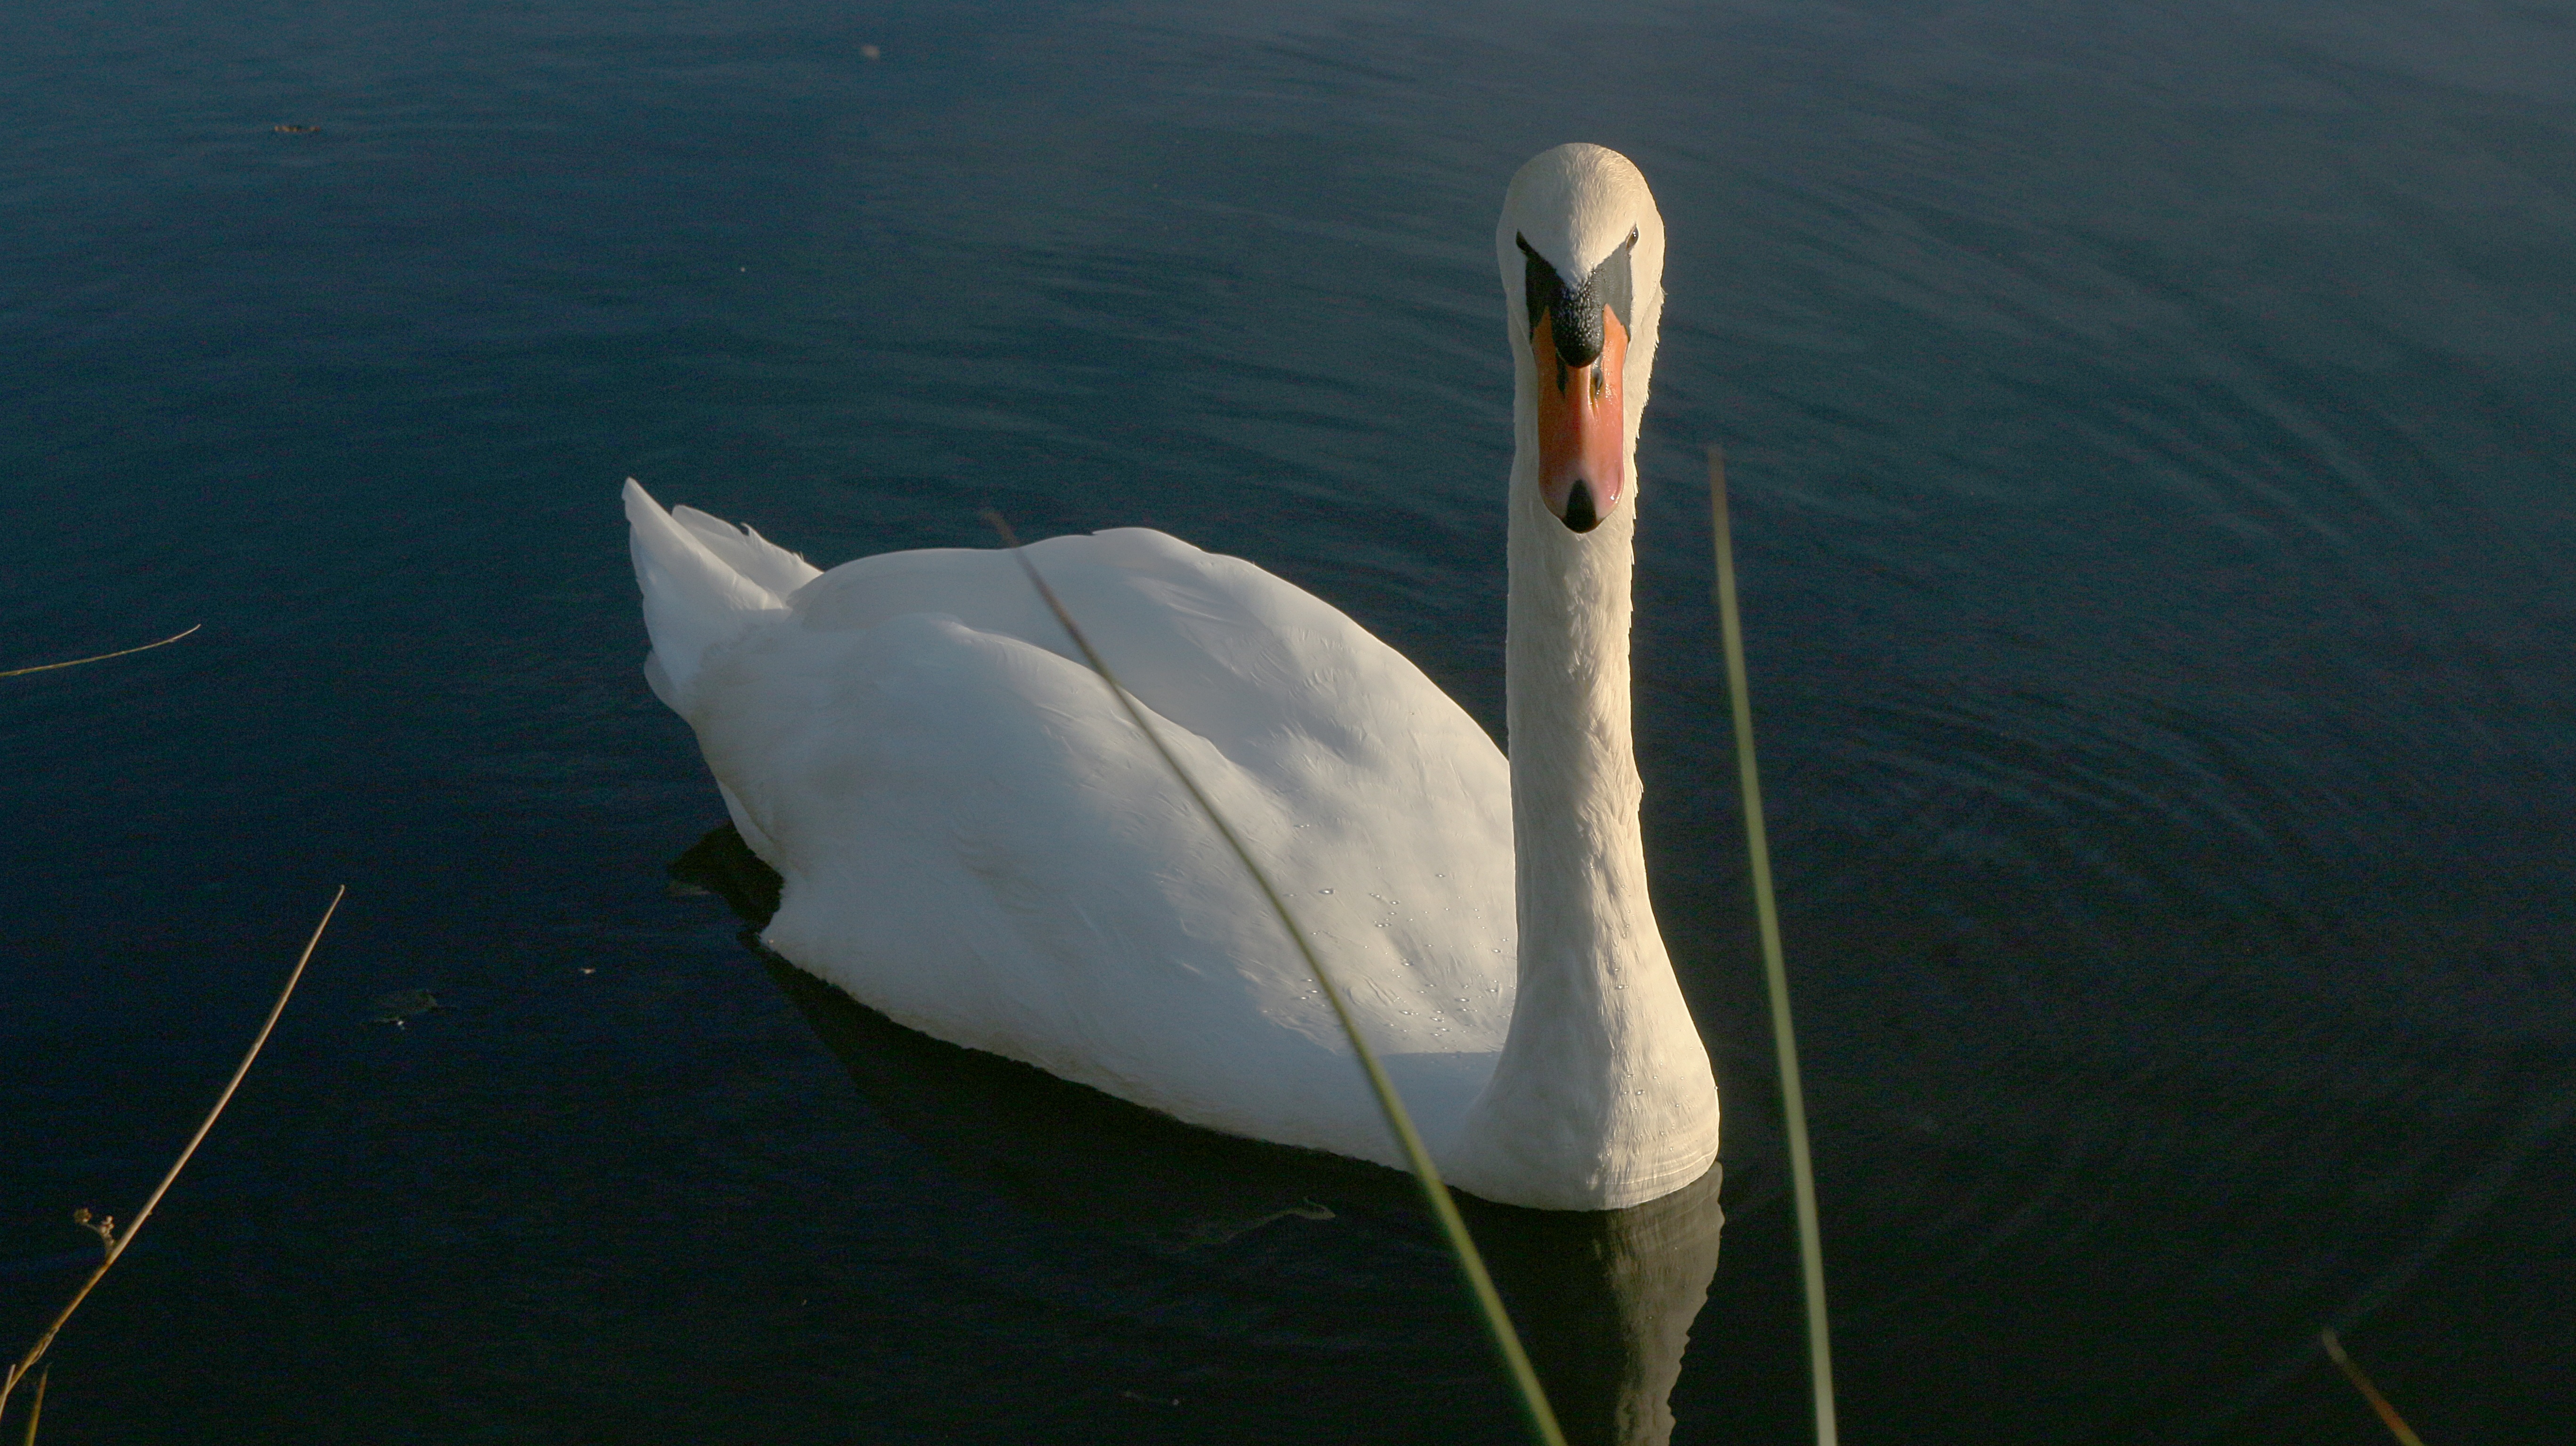
water, bird, wing, white, animal, dark, pond, beak, majestic, swan, animals, vertebrate, waterfowl, water bird, ducks geese and swans